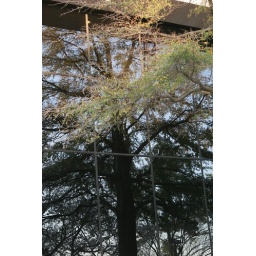
I liked the reflection of the tree in this glass buildings exterior.